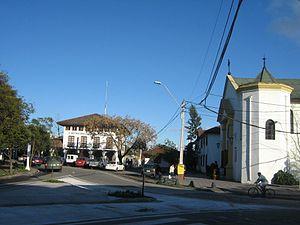
Talagante est une ville et une commune du Chili située dans la province du même nom, elle-même située dans la Région métropolitaine de Santiago. En 2012, sa population s'élevait à 65 020 habitants. La superficie de la commune est de 136 km². La ville se trouve dans la Vallée Centrale à 35 kilomètres au sud-est du centre de la capitale Santiago.